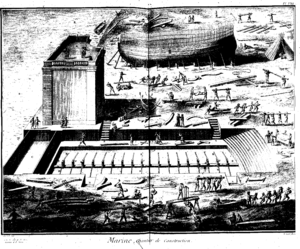
Robert Bénard est un graveur français, né à Paris en 1734 et mort après 1785.
L'histoire de la marine française de 1715 à 1789 confirme que la Marine française est désormais une force permanente après le difficile enracinement du XVIIᵉ siècle. Réduite à peu de chose en 1715, la Marine royale se reconstruit lentement dans les années 1720-1740 et se montre même très innovante pour tenter de compenser la supériorité de la Royal Navy issue des dernières guerres louis-quatorziennes. Louis XV, qui reprend la politique de paix avec l’Angleterre héritée de la période de la Régence, n’accorde pas à sa flotte la totalité des crédits que lui demandent régulièrement ses ministres ce qui fait plafonner le nombre de vaisseaux, maintient un déficit en frégates et limite souvent à peu de chose l’entraînement à la mer.